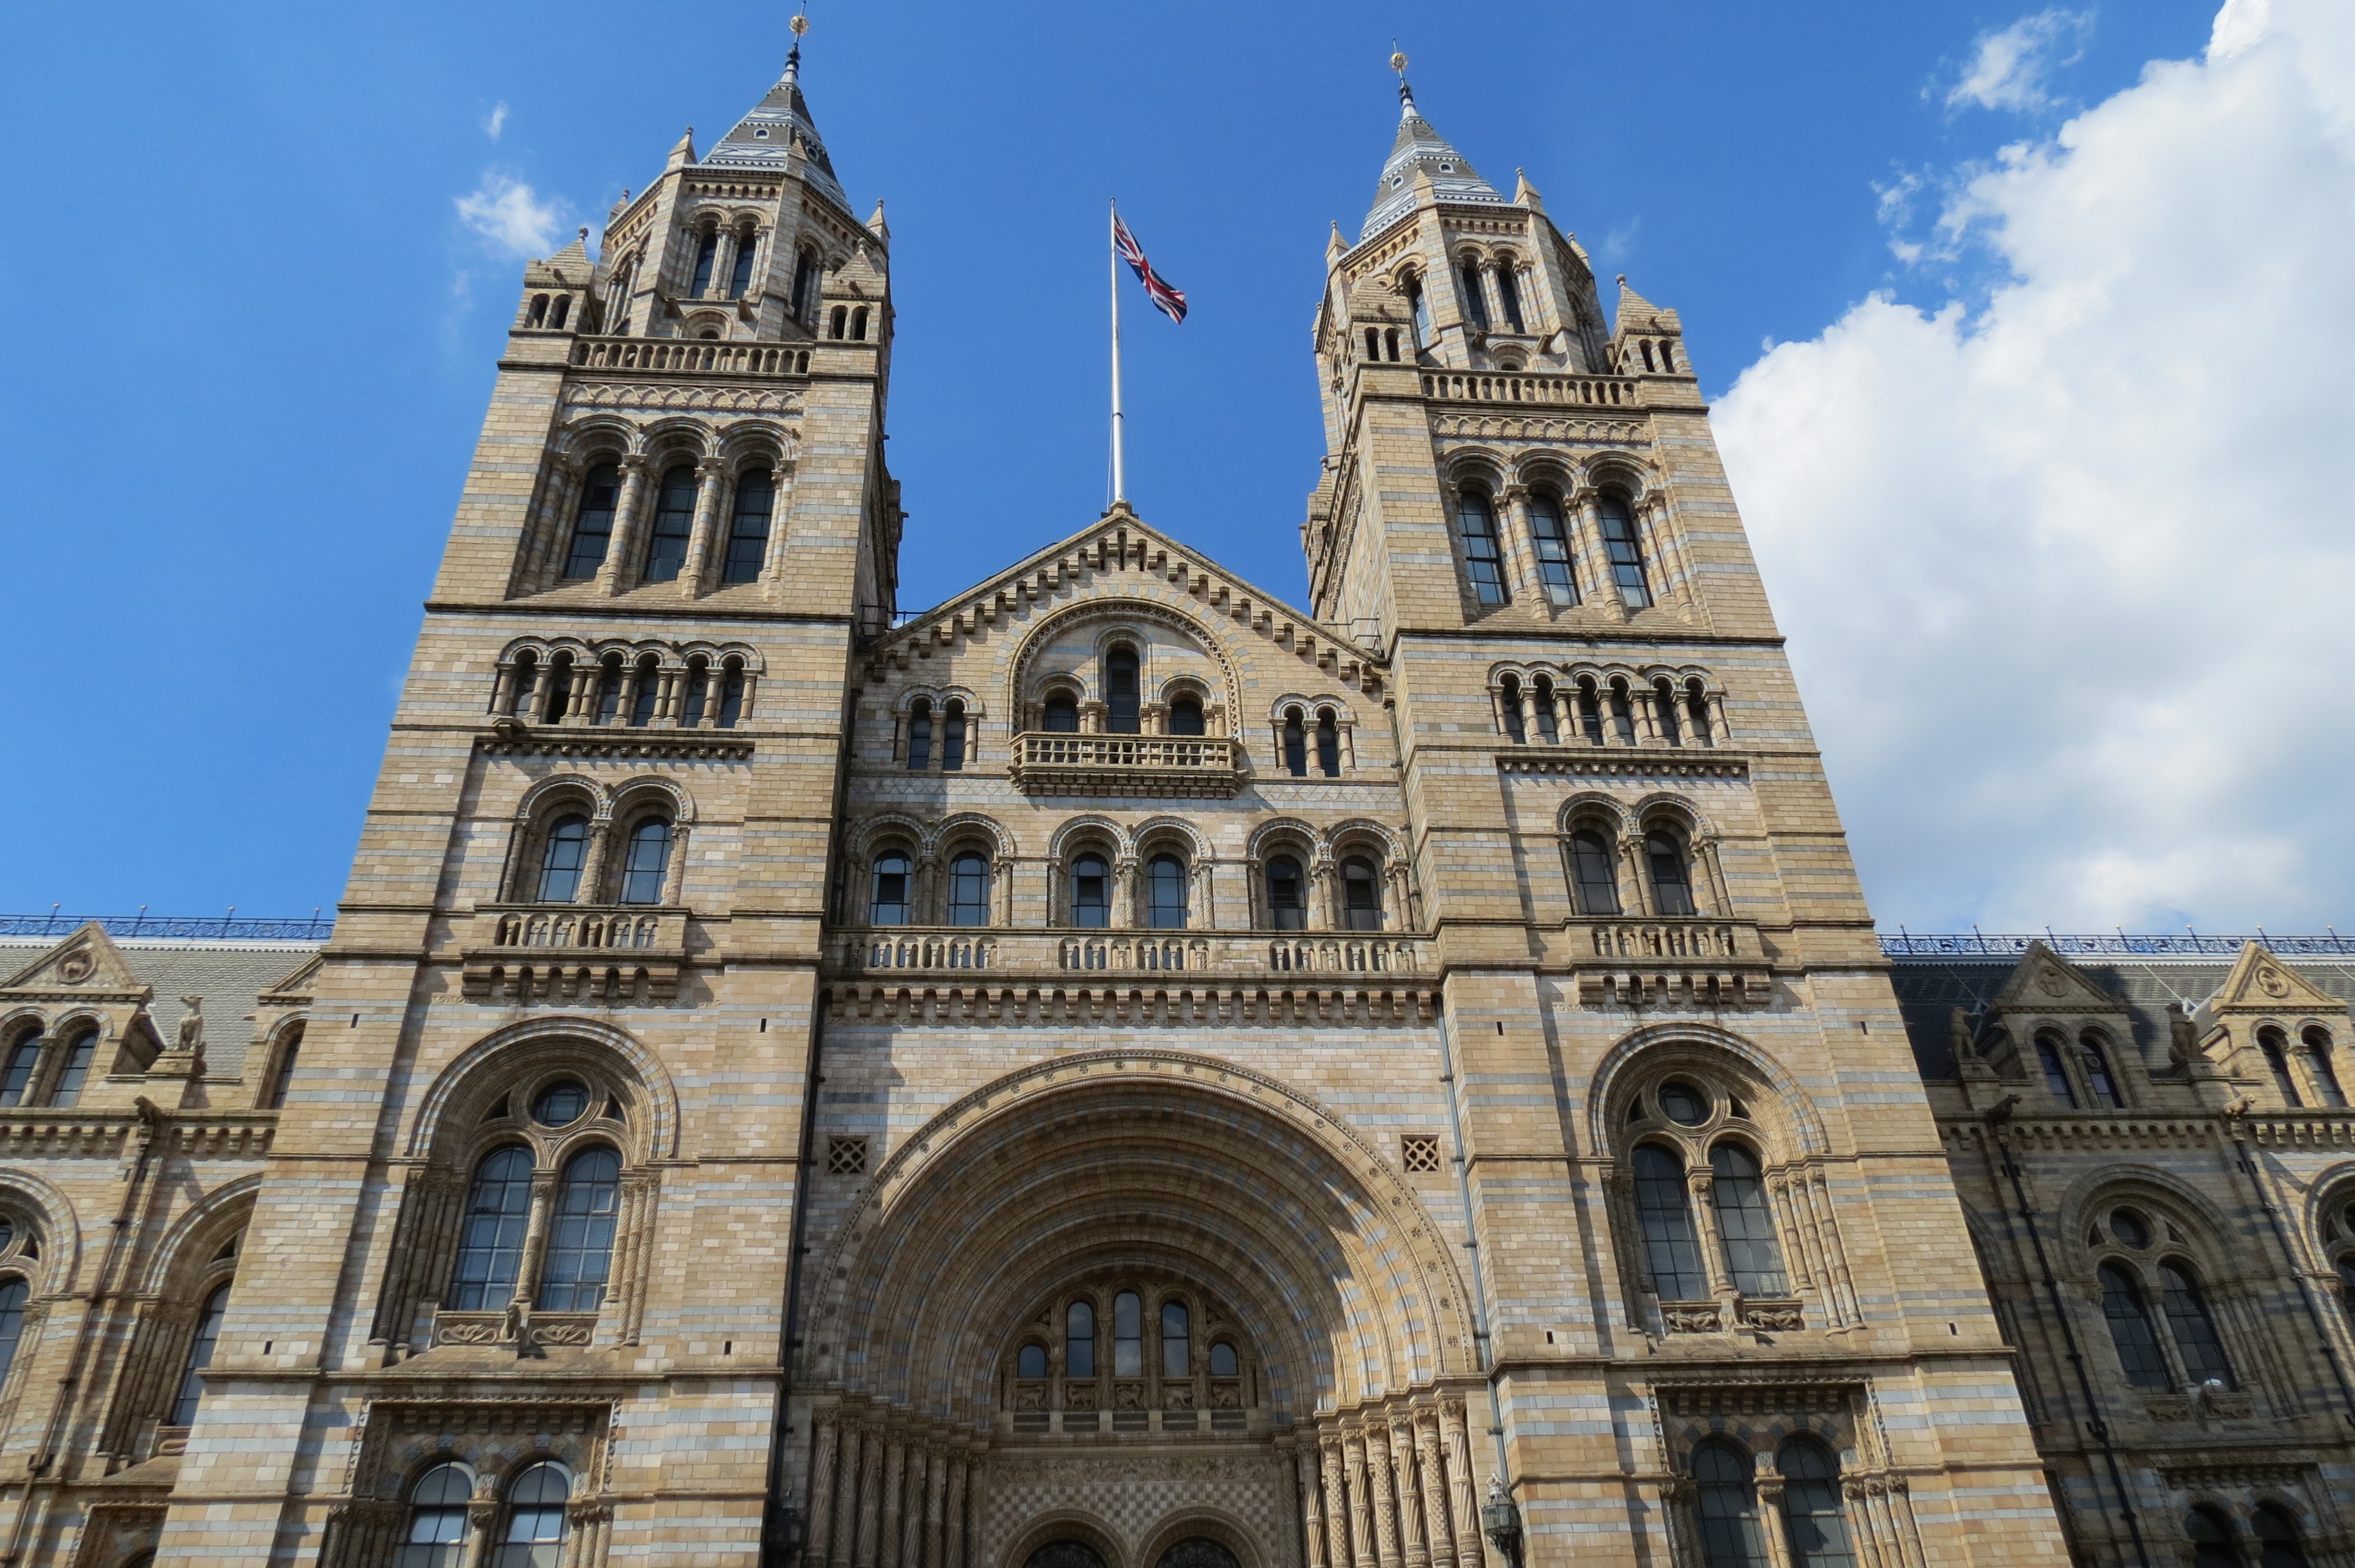
architecture, building, museum, landmark, facade, church, cathedral, place of worship, medieval architecture, uk, england, london, spire, british, synagogue, basilica, gothic architecture, tours, victoria and albert museum, classical architecture, historic site, byzantine architecture